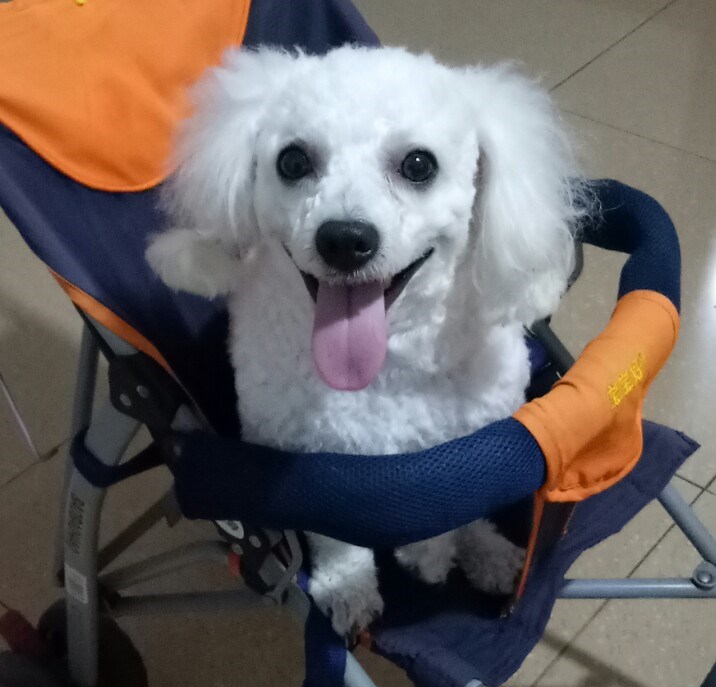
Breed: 3083-n000117-Bichon_Frise